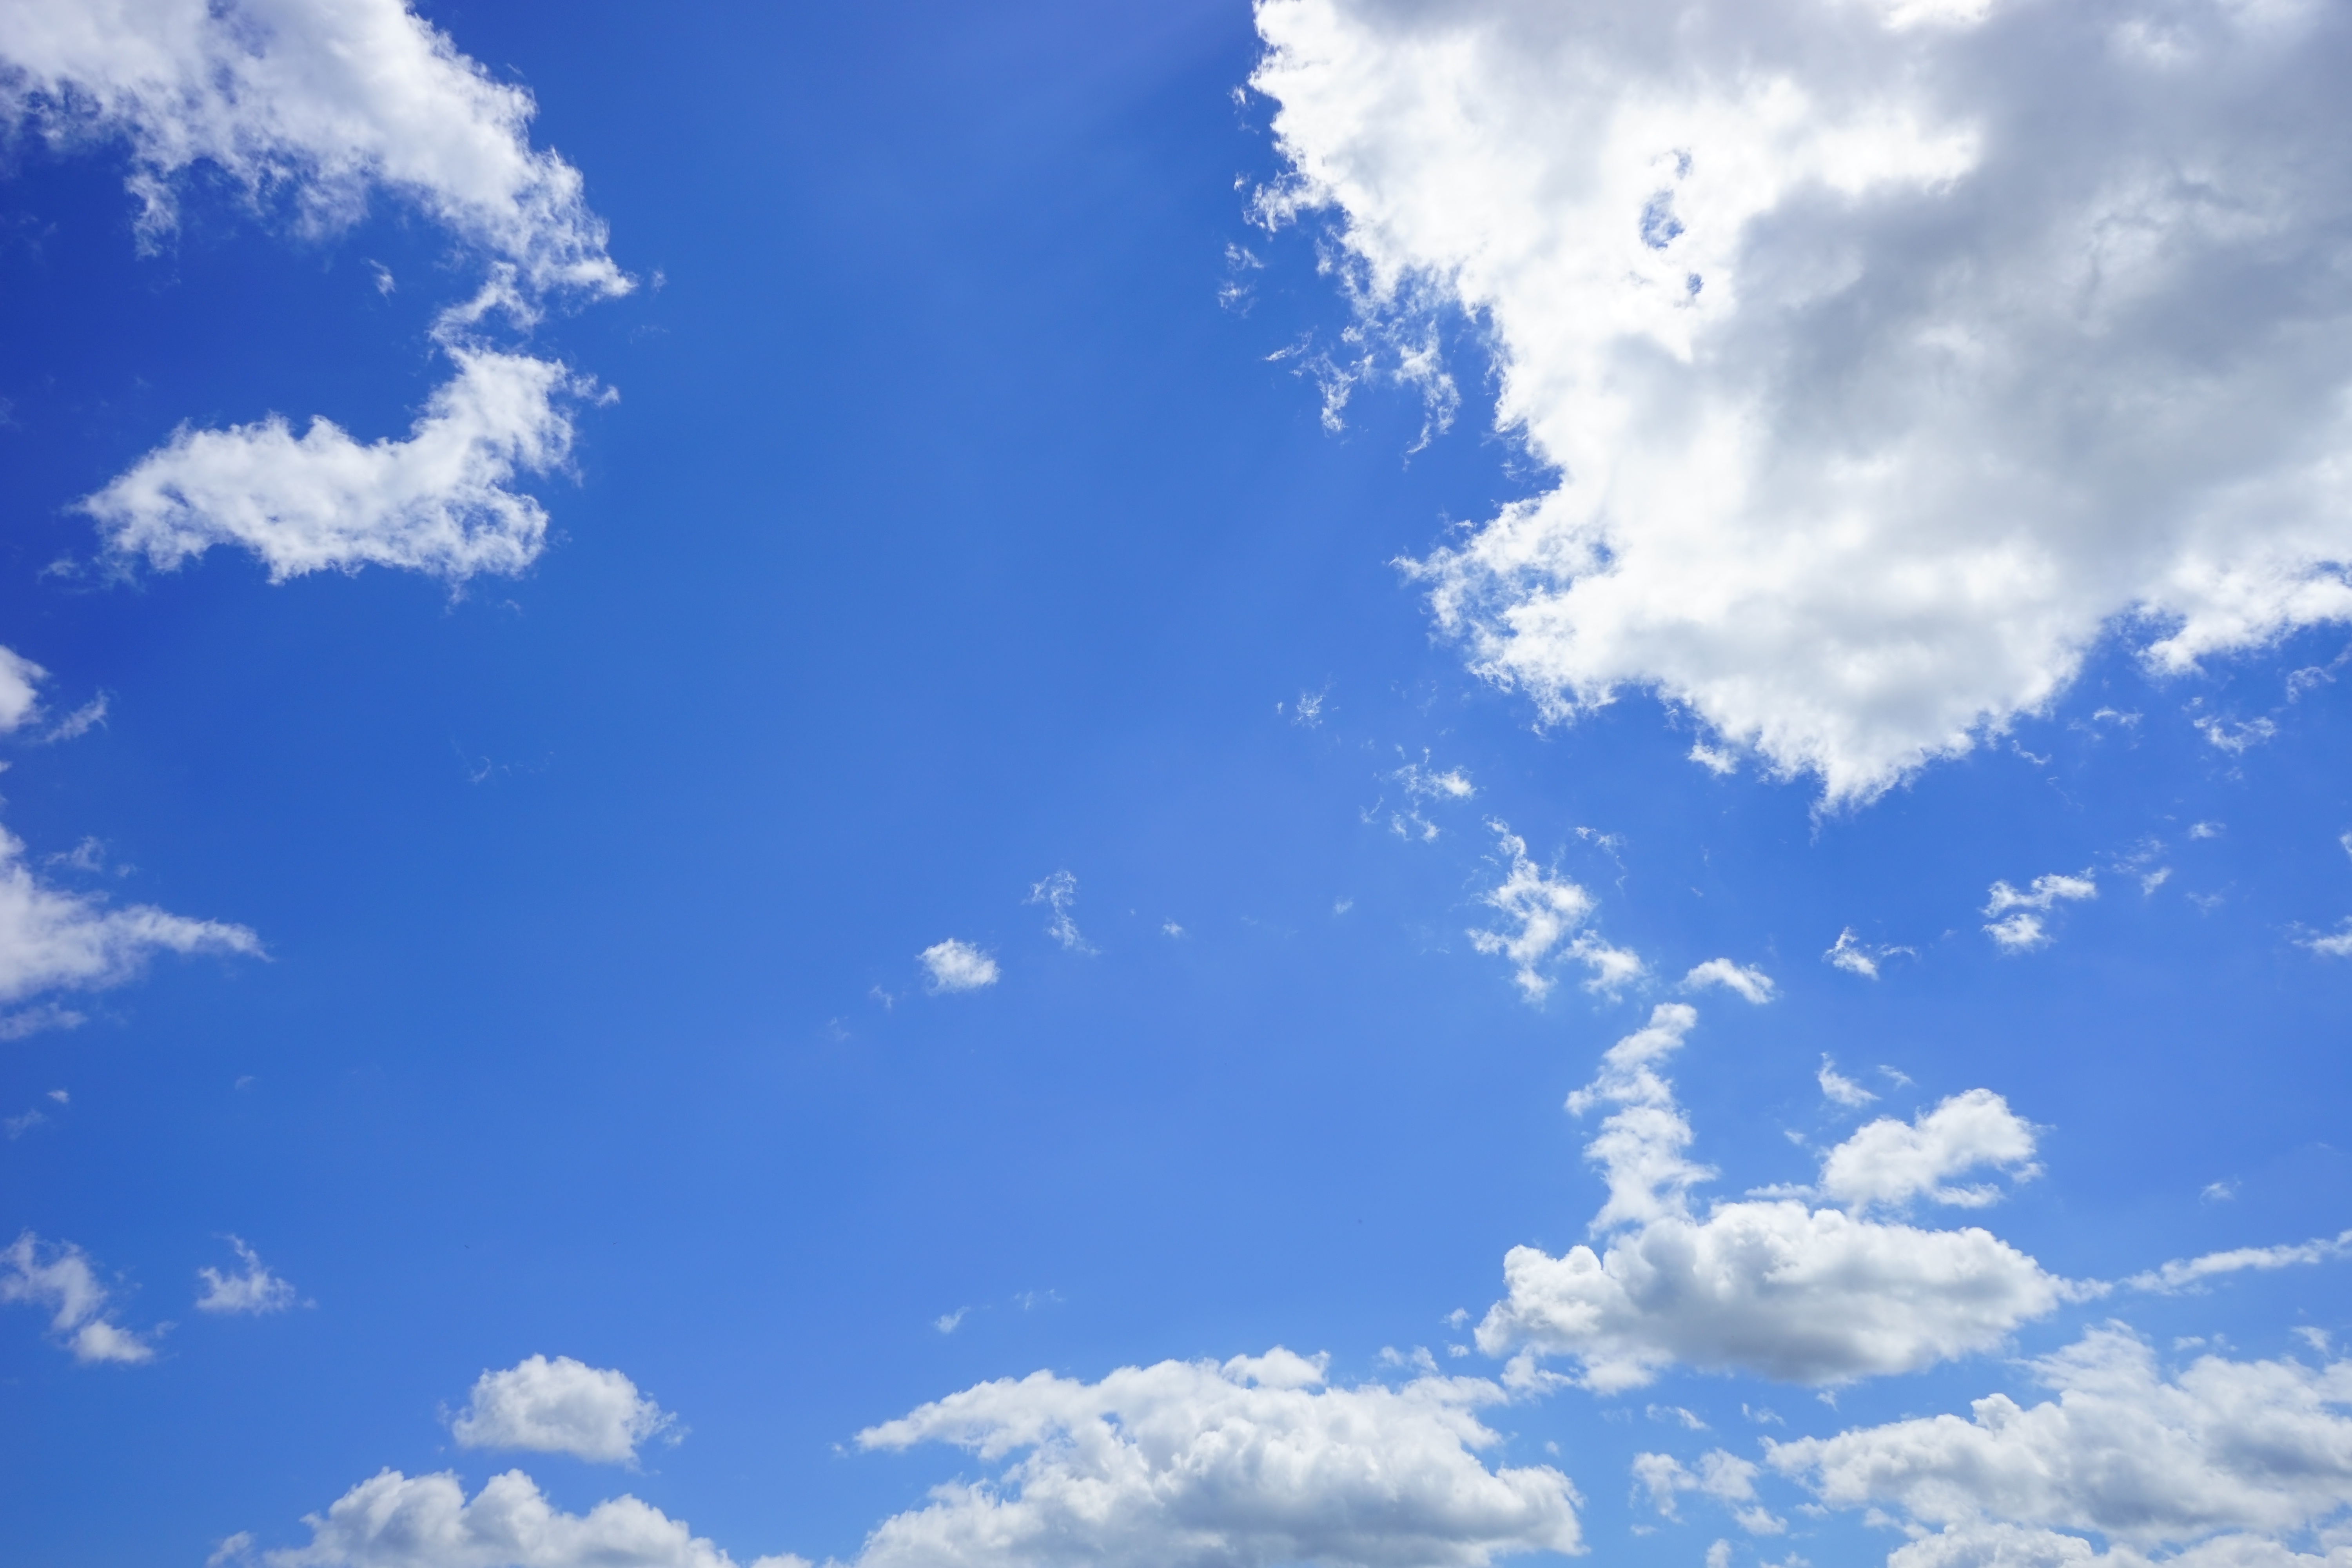
horizon, cloud, sky, white, sunlight, atmosphere, daytime, cumulus, blue, clouds, summer day, meteorological phenomenon, summer clouds, atmosphere of earth